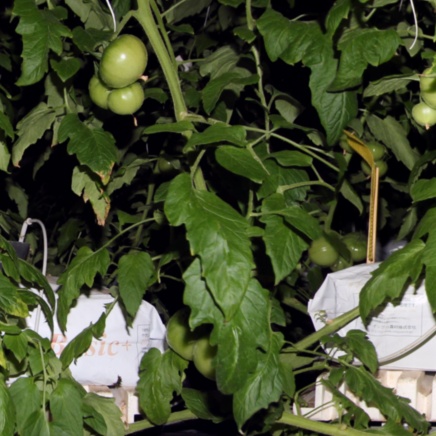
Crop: tomato